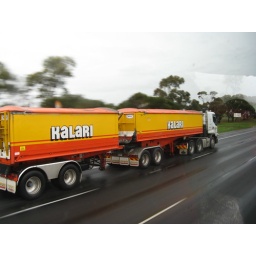
Small road train near Melbourne, Victoria Australia